Mercurius (crater)

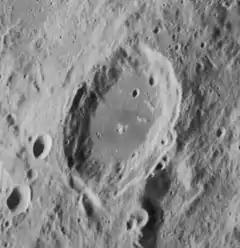
Oblique Lunar Orbiter 4 image

Mercurius is a lunar impact crater that is located in the northeastern part of the Moon. It was named by the IAU in 1935.